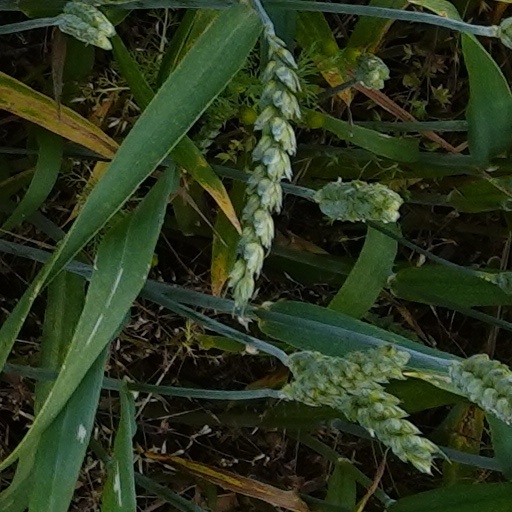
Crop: wheat